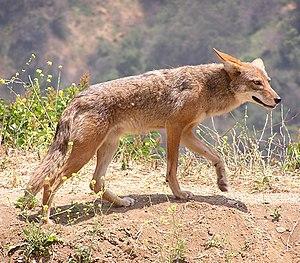
Cette liste traite des mammifères se trouvant au Canada. Il y a environ 200 espèces de mammifères indigènes au Canada. La grandeur de son territoire offre une grande variété d'écosystèmes allant des montagnes aux plaines en passant par les espaces habités. On retrouve au Canada la moitié des espèces mondiales de Cétacés. Le groupe ayant le plus d'espèces sont les Rongeurs alors que le moins nombreux est celui des Didelphimorphes avec une seule espèce.
L’État de Michoacán officiellement l’État de Michoacán de Ocampo est un État du Mexique situé sur la côte Pacifique, à peu près au centre du pays. Entouré à l'ouest par les États de Colima et de Jalisco, au nord par Guanajuato et Querétaro, à l'est par l'État de Mexico et au sud-est par le Guerrero, il occupe une surface de 59 928 km². En 2015, il comptait environ 4,6 millions d'habitants. La capitale est Morelia.
L’État de Mexico est un État du Mexique situé au centre du pays et dont la capitale est Toluca. Avec plus de 17.3 millions d'habitants en 2017, il constitue l'État le plus peuplé du pays.